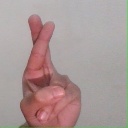
अक्षर: र